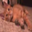
Label: cat